Answer in natural language. Considering the relative positions, where is modern black leather chair with respect to modern gray dresser with three drawers? Choose between the following options: below or above
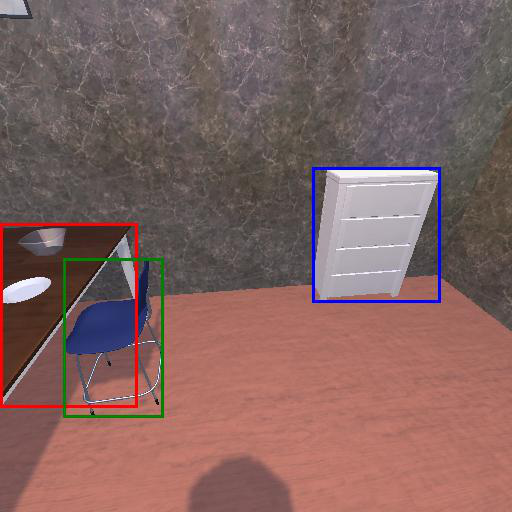
<answer>below</answer>